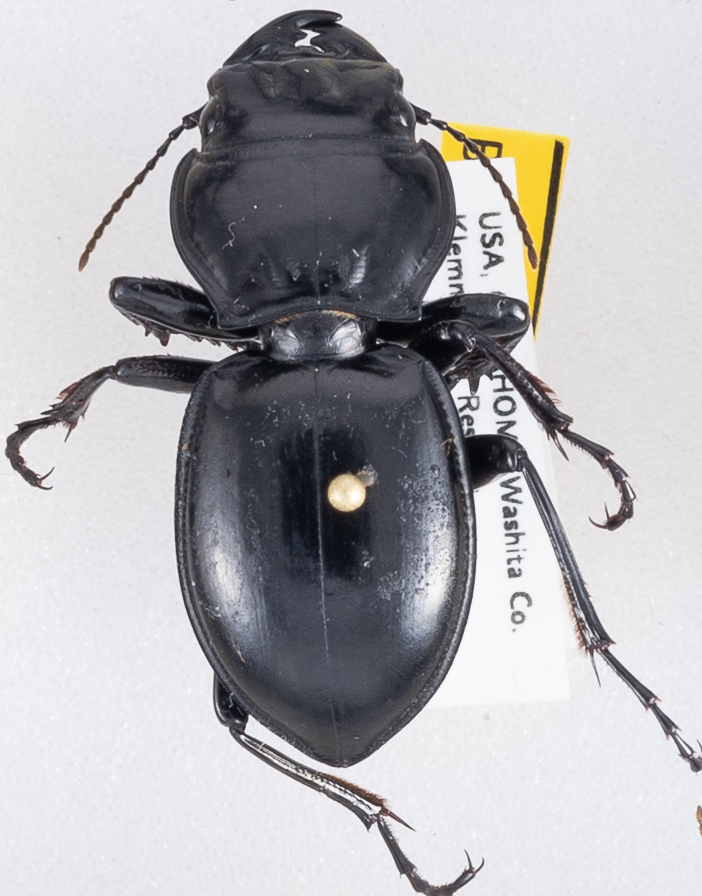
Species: Pasimachus californicus
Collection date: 2018-06-13
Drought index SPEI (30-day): -1.386
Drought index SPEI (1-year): -1.13
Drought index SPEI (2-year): -0.968